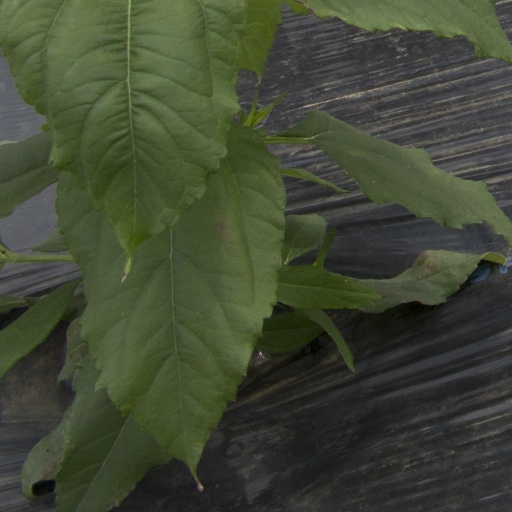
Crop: Jerusalem artichoke